One Standard German Axiom

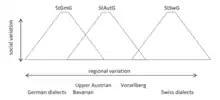
Figure 2: Pluricentric German, with three standard varieties (following Dollinger, "Pluricentricity Debate", 2019, Figure 4.1)

More recently, connections of pre- and postwar German dialectology have been made explicit, centred in the Austrian dialectologist Eberhard Kranzmayer, who lived, according to Dollinger, by OSGA. Kranzmayer has been instrumental, Dollinger claims, in teaching many Austrian dialectologists a monocentric view of German.